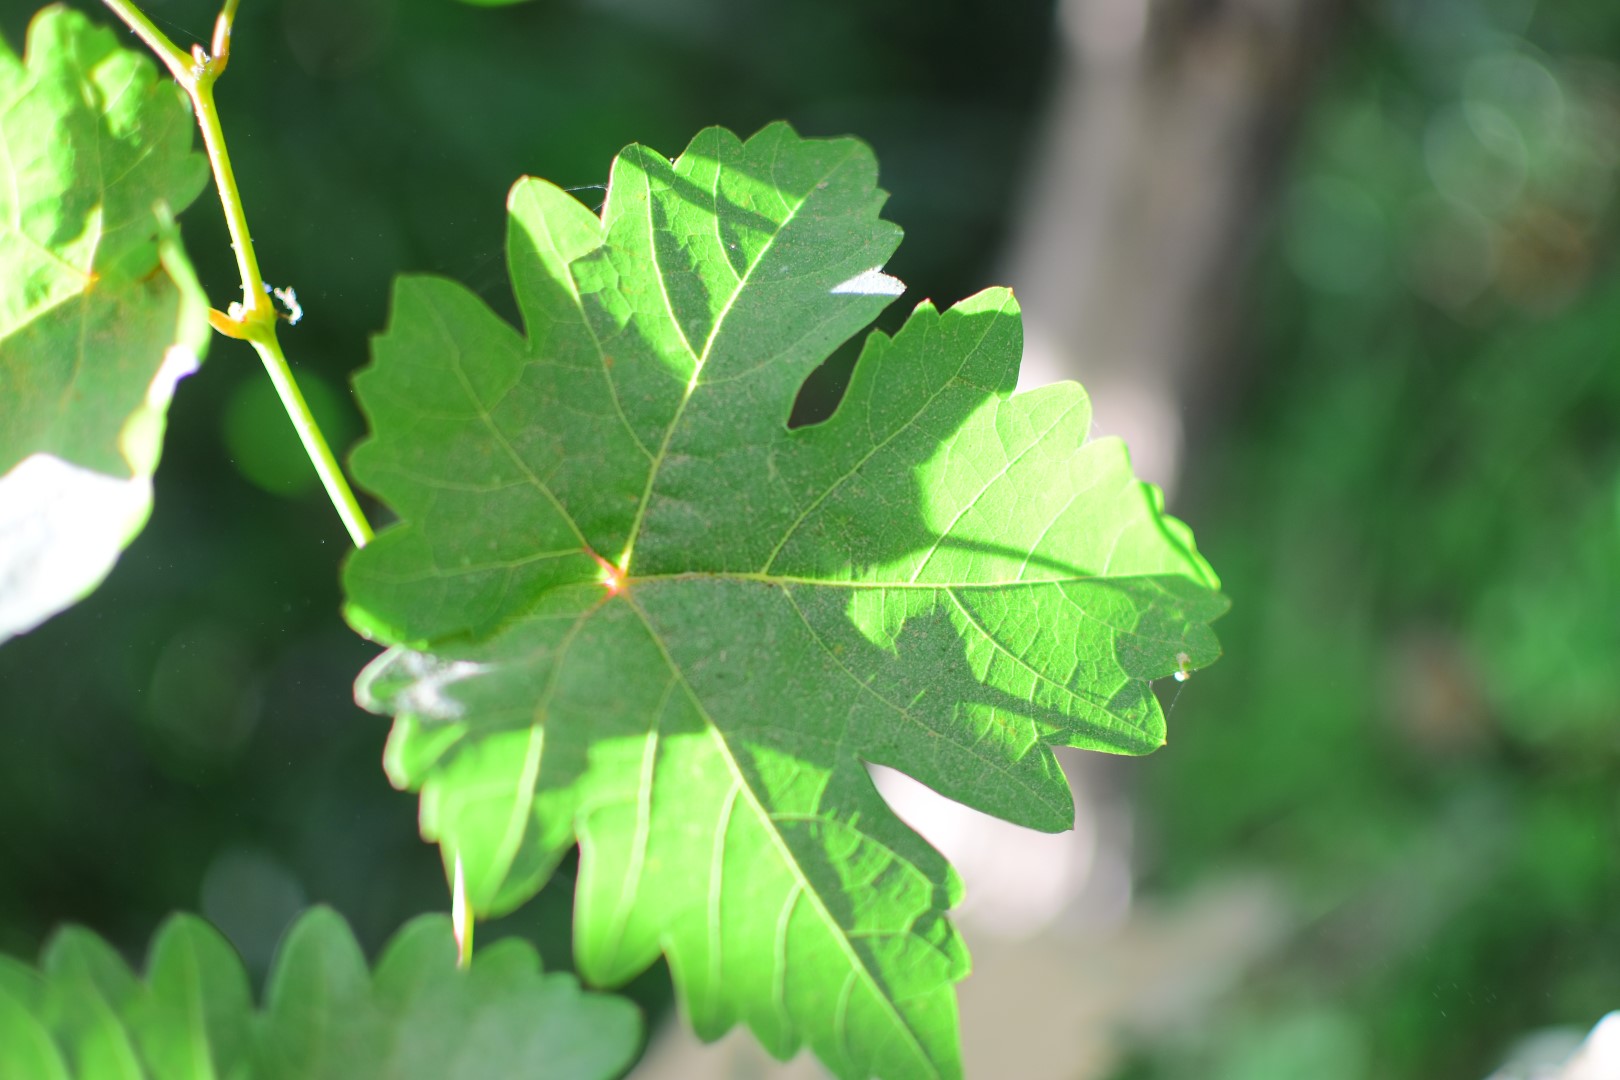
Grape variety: Shdah